Pierre Berdoulat

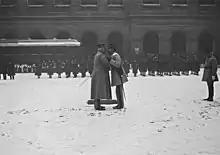
Marshal Pétain presenting Divisional General Berdoulat with the insignia of the Knight of the Grand Cross of the Legion of Honor, January 18, 1923.

After the start of the war , on October 8, 1914, he was appointed commander of the 52nd Infantry Brigade.